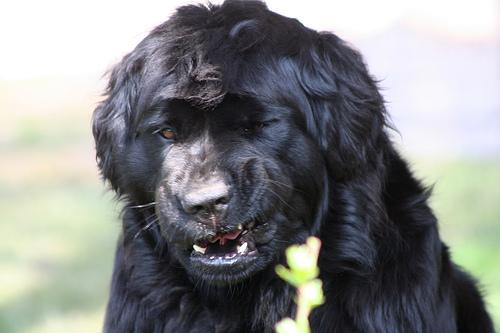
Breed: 215-n000031-Newfoundland